K2-32

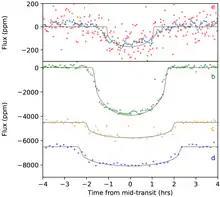
Transit light curves of all four planets orbiting the star K2-32.

With periods of 4.34, 8.99, 20.66 and 31.71 days the four planets orbits are very close to a 1:2:5:7 orbital resonance chain. The densities of planets b, c, and d are between those of Saturn and Neptune, which suggests large and massive atmospheres. The planet K2-32e with a radius almost identical to that of the Earth is almost certainly a terrestrial planet. All four planets are well inside even the optimistic inner boundary of the habitable zone located at 0.58 astronomical units.